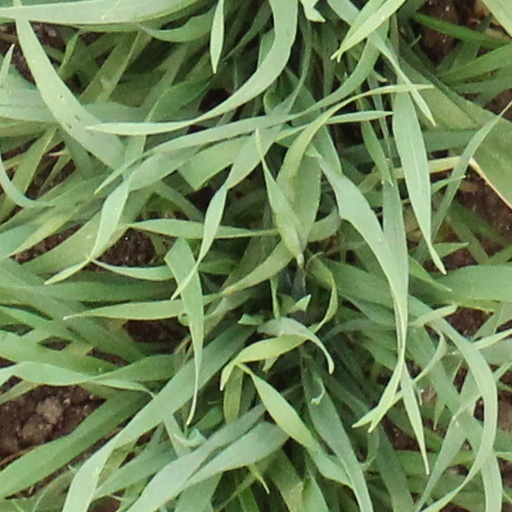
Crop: wheat